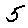
Label: 5